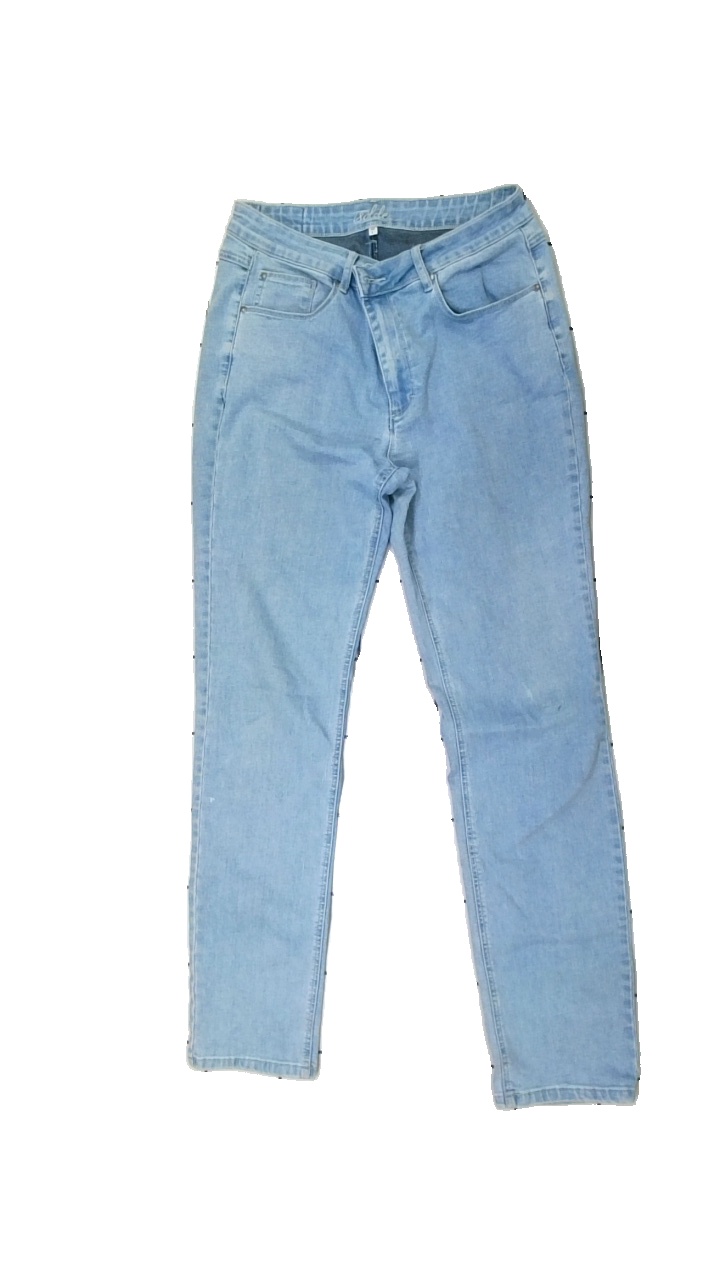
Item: Jeans (Ladies)
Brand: Isolde
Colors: Blue
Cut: Regular
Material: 100% cott
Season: All
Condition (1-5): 3
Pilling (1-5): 4
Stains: Minor
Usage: Export
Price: <50